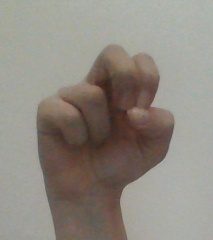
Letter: gaaf